Chinese Taipei at the 2010 Winter Olympics

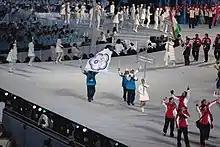
The athlete entering the stadium during the opening ceremonies.

Following the Chinese Civil War, the Republic of China retained control of only the island of Taiwan and a few other minor islands. After international recognition shifted to the People's Republic of China in the 1970s and under the People's Republic's One China policy, the only way the Republic of China could participate in international organizations was under a name acceptable to the People's Republic. The Republic of China boycotted the Olympics, at the 1976 Summer Olympics and both Games in 1980 after not being allowed to compete under the name "Republic of China". Chinese Taipei accepted the Nagoya Resolution in 1981 and first officially participated in the Olympics at the 1984 Winter Olympics. Chinese Taipei has sent delegations to every Winter Olympic Games since, making Vancouver their eighth appearance at a Winter Olympics under that name. For the second consecutive Winter Olympics, the Chinese Taipei delegation consisted of a single athlete, luger Ma Chih-hung. Ma was chosen as the flag bearer for both the opening ceremony and the closing ceremony.